Zee Café

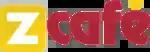
Zee Café's logo used from 15 November 2010 to 19 June 2011

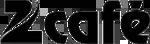
Zee Café's logo used from 19 June 2011 to 18 October 2016

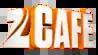
Zee Café's logo used from 16 October 2016 to 15 October 2017

Zee English was launched in the Indian subcontinent on 15 March 2000, as competition to Star World. Initially free-to-air, the channel was later encrypted as part of the Zee pay-television bouquet. The launch came when Zee TV started opting for digital signals to provide better signal clarity. It launched alongside Zee Movies; ZEEL had signed agreements with MGM, Pearson, Fremantle, Carlton and Passport International.